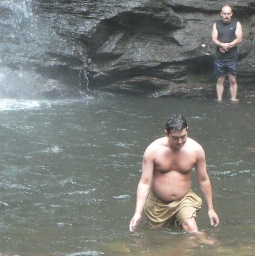
Looking Glass Falls, in the Blue Ridge Mountains, southeast of Asheville, NC. The water was very clear and very cold.